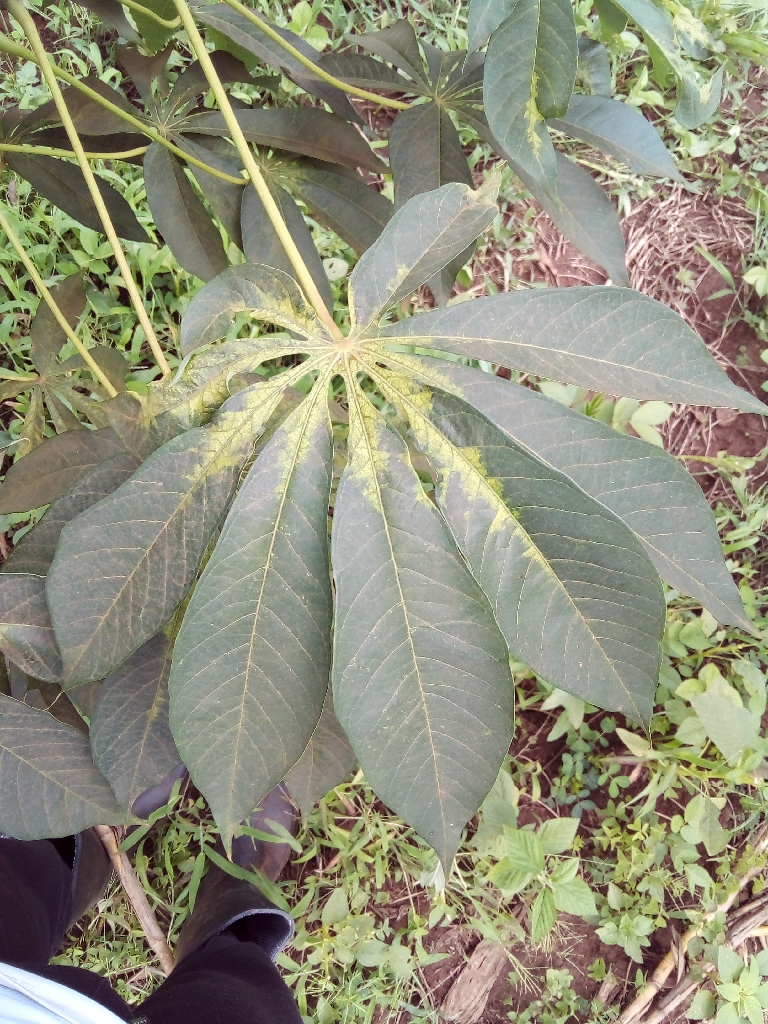
Label: cassava mosaic disease (cmd)